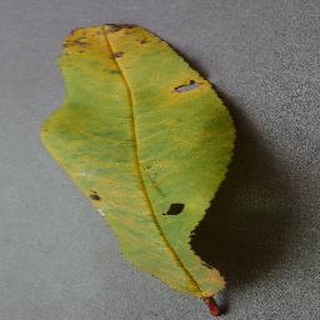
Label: peach_bacterial_spot